Brolæggerstræde 3

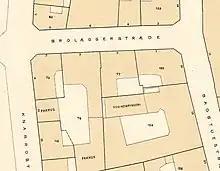
No. 77 seen on a detail from Berggreen's cadastral map of Snaren's Quarter, 1886.

The property was listed in the new cadastre of 1806 as No. 66 in Snaren's Quarter. It was owned by one R. Sørensen at that time.